Gamelan

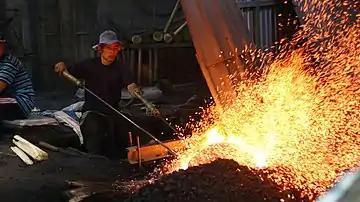
A Pande (gamelan maker) forging a gong in Besalen, Central Java, Indonesia

Balinese gamelan instruments are built in pairs that are tuned slightly apart to produce interference beats, ideally at a consistent speed for all pairs of notes in all registers. This concept is referred to as "ombak," translating to "wave," communicating the idea of cyclical undulation. One instrument, tuned slightly higher, is thought of as the "inhale," and the other, slightly lower, is called the "exhale" (Also called the "blower" and the "sucker," or "pengimbang" and "pengisep" in Bali). When the inhale and the exhale are combined, beating is produced, meant to represent the beating of the heart, or the symbol of being alive. It is thought that this contributes to the "shimmering" sound of Balinese gamelan ensembles. In the religious ceremonies that contain gamelan, these interference beats are meant to give the listener a feeling of a god's presence or a stepping stone to a meditative state. The scale roughly approximates that of the phrygian mode of the Western major scale (E-E on the white keys of the piano), with the notes EFGBC corresponding to the note positions 12356 in the "slendro" scale used by most gamelan.